Kansas City, Missouri

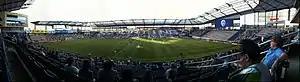
Sporting Kansas City played the New England Revolution at Children's Mercy Park.

The Chiefs, now a member of the NFL's American Football Conference, started play in 1960 as the Dallas Texans of the American Football League before moving to Kansas City in 1963. The Chiefs lost Super Bowl I to the Green Bay Packers by a score of 35–10. In 1969, the team became the last AFL champion and won Super Bowl IV. In 2020, they won Super Bowl LIV, in 2023, they won Super Bowl LVII, and in 2024 they won Super Bowl LVIII.